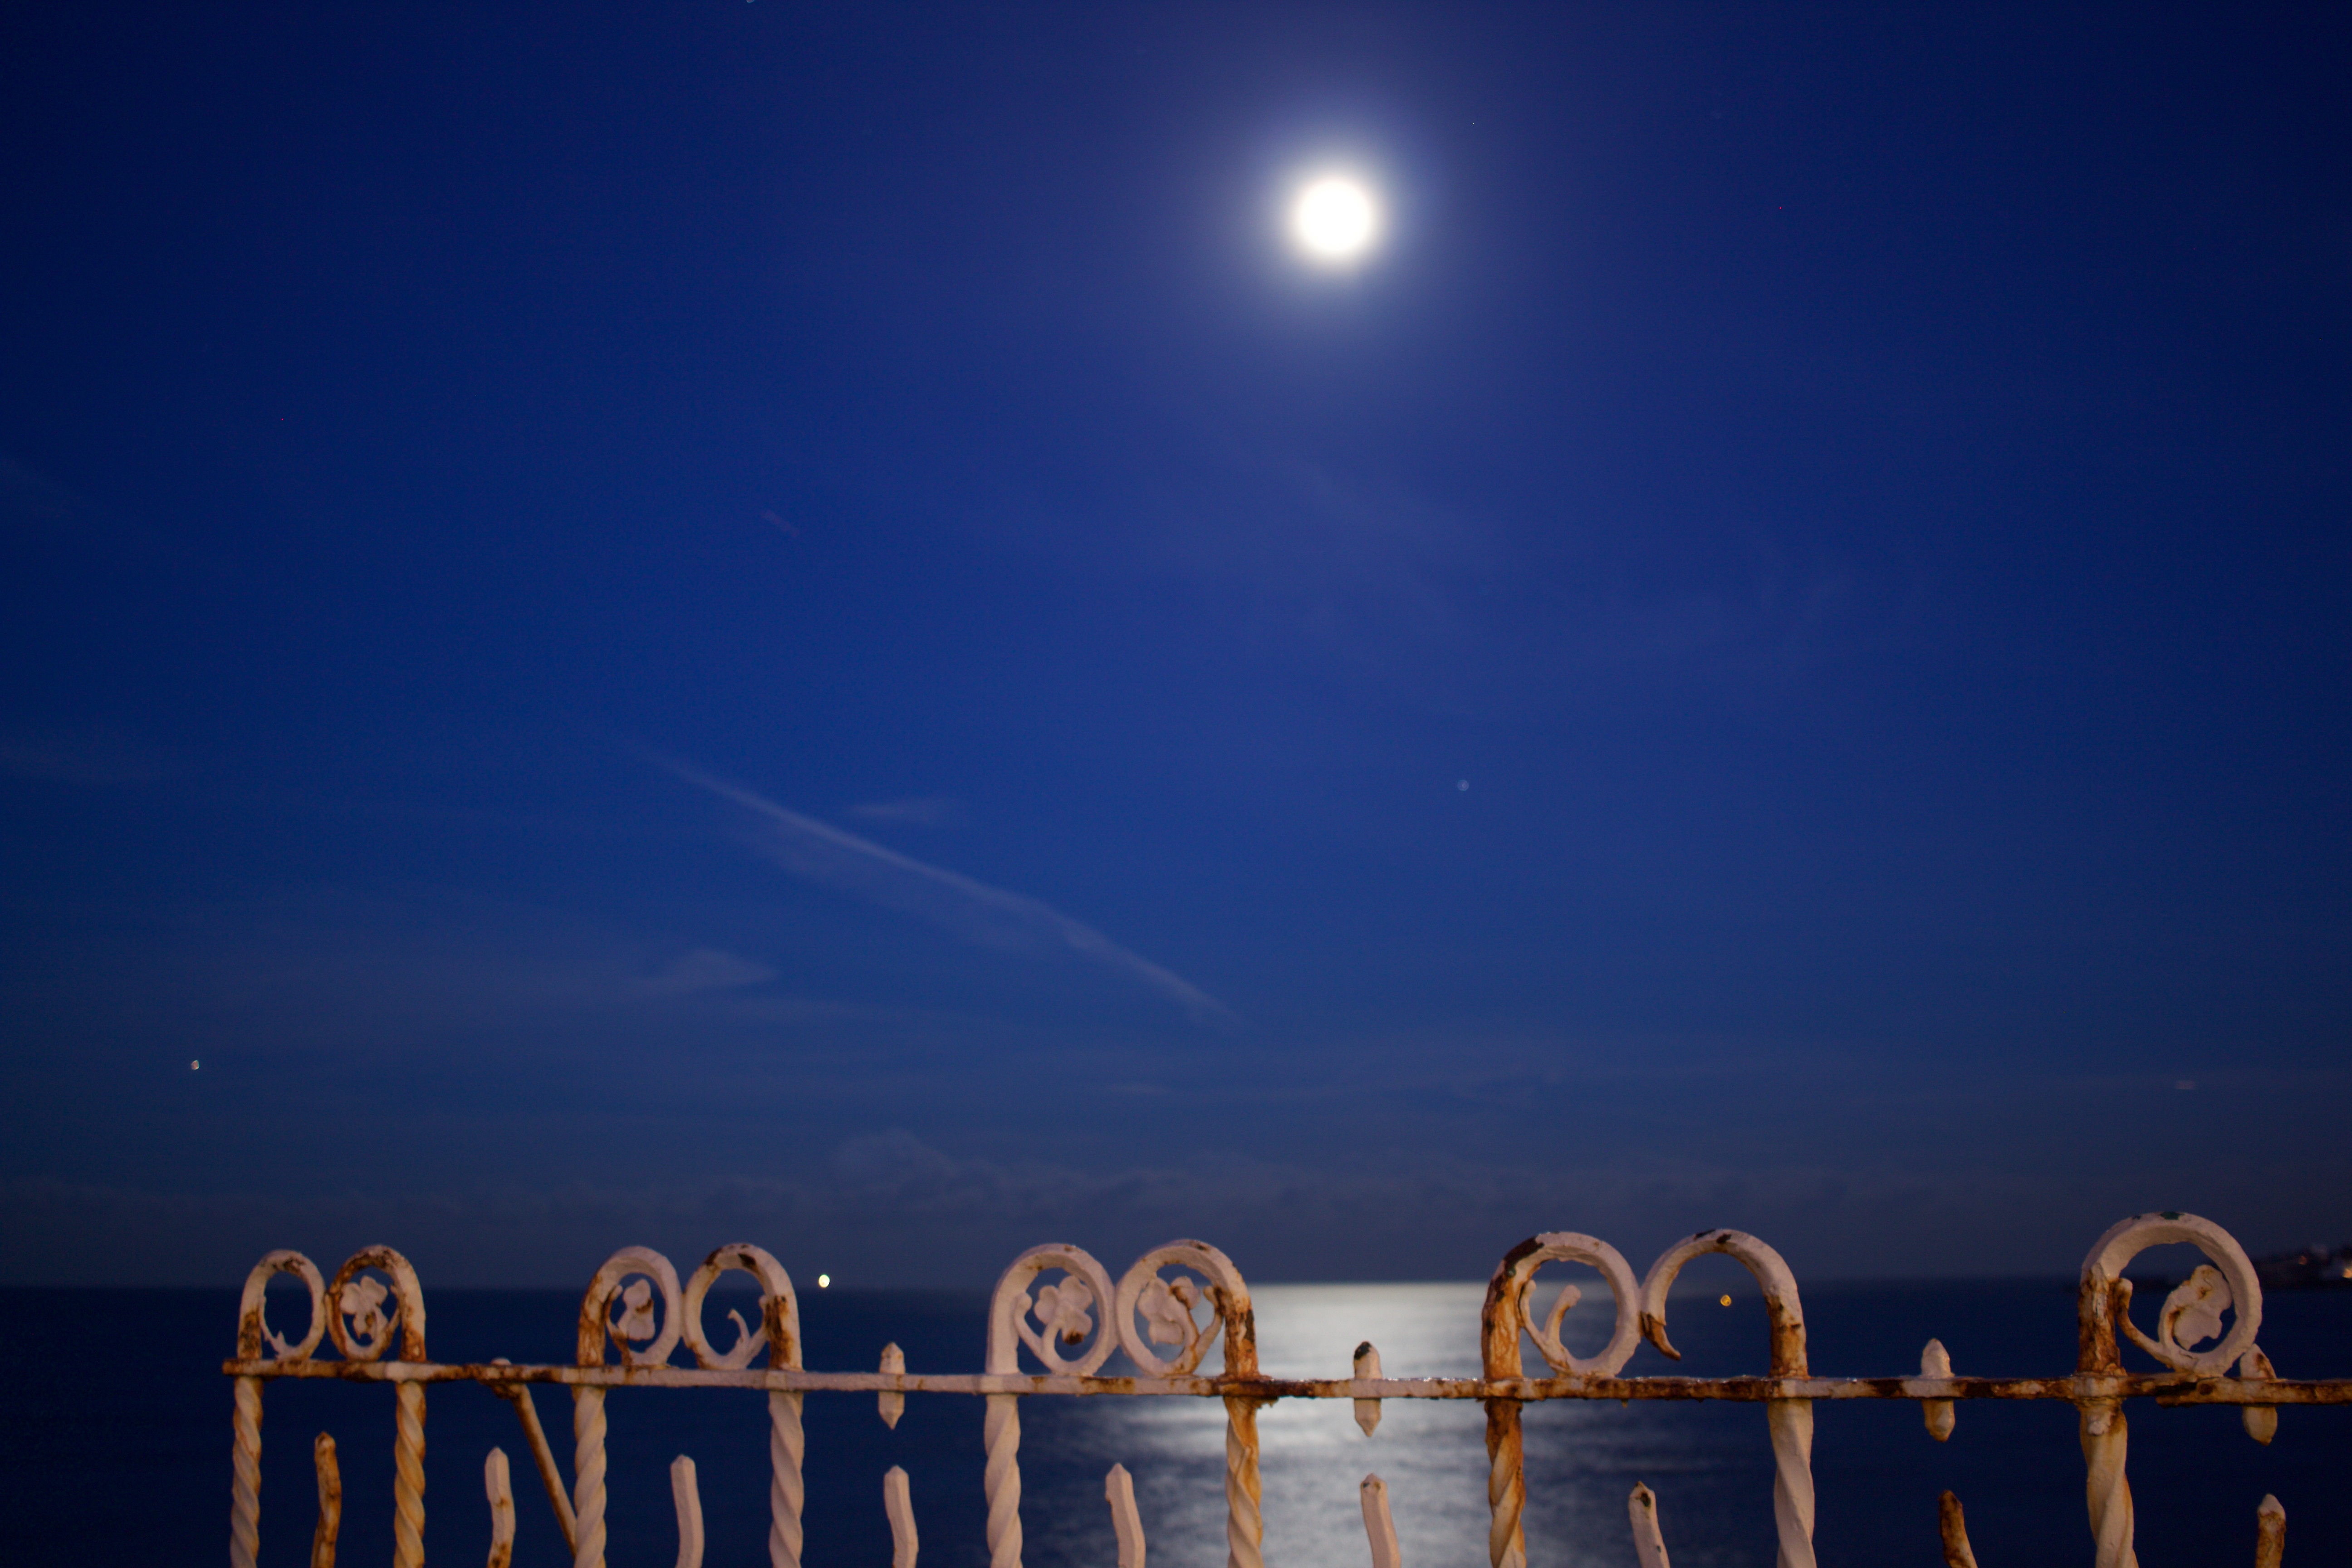
sky, moonlight, light, daytime, night, astronomical object, calm, moon, celestial event, horizon, atmosphere, midnight, full moon, sea, cloud, star